479 BC

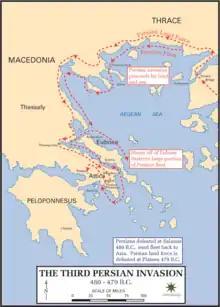
The Persian invasion of Greece in 480–479 BC

Year 479 BC was a year of the pre-Julian Roman calendar. At the time, it was known as the Year of the Consulship of Vibulanus and Rutilus (or, less frequently, year 275 "Ab urbe condita"). The denomination 479 BC for this year has been used since the early medieval period, when the Anno Domini calendar era became the prevalent method in Europe for naming years.